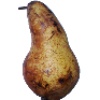
Label: Pear Abate 1